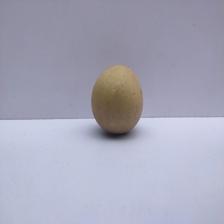
Size: Medium